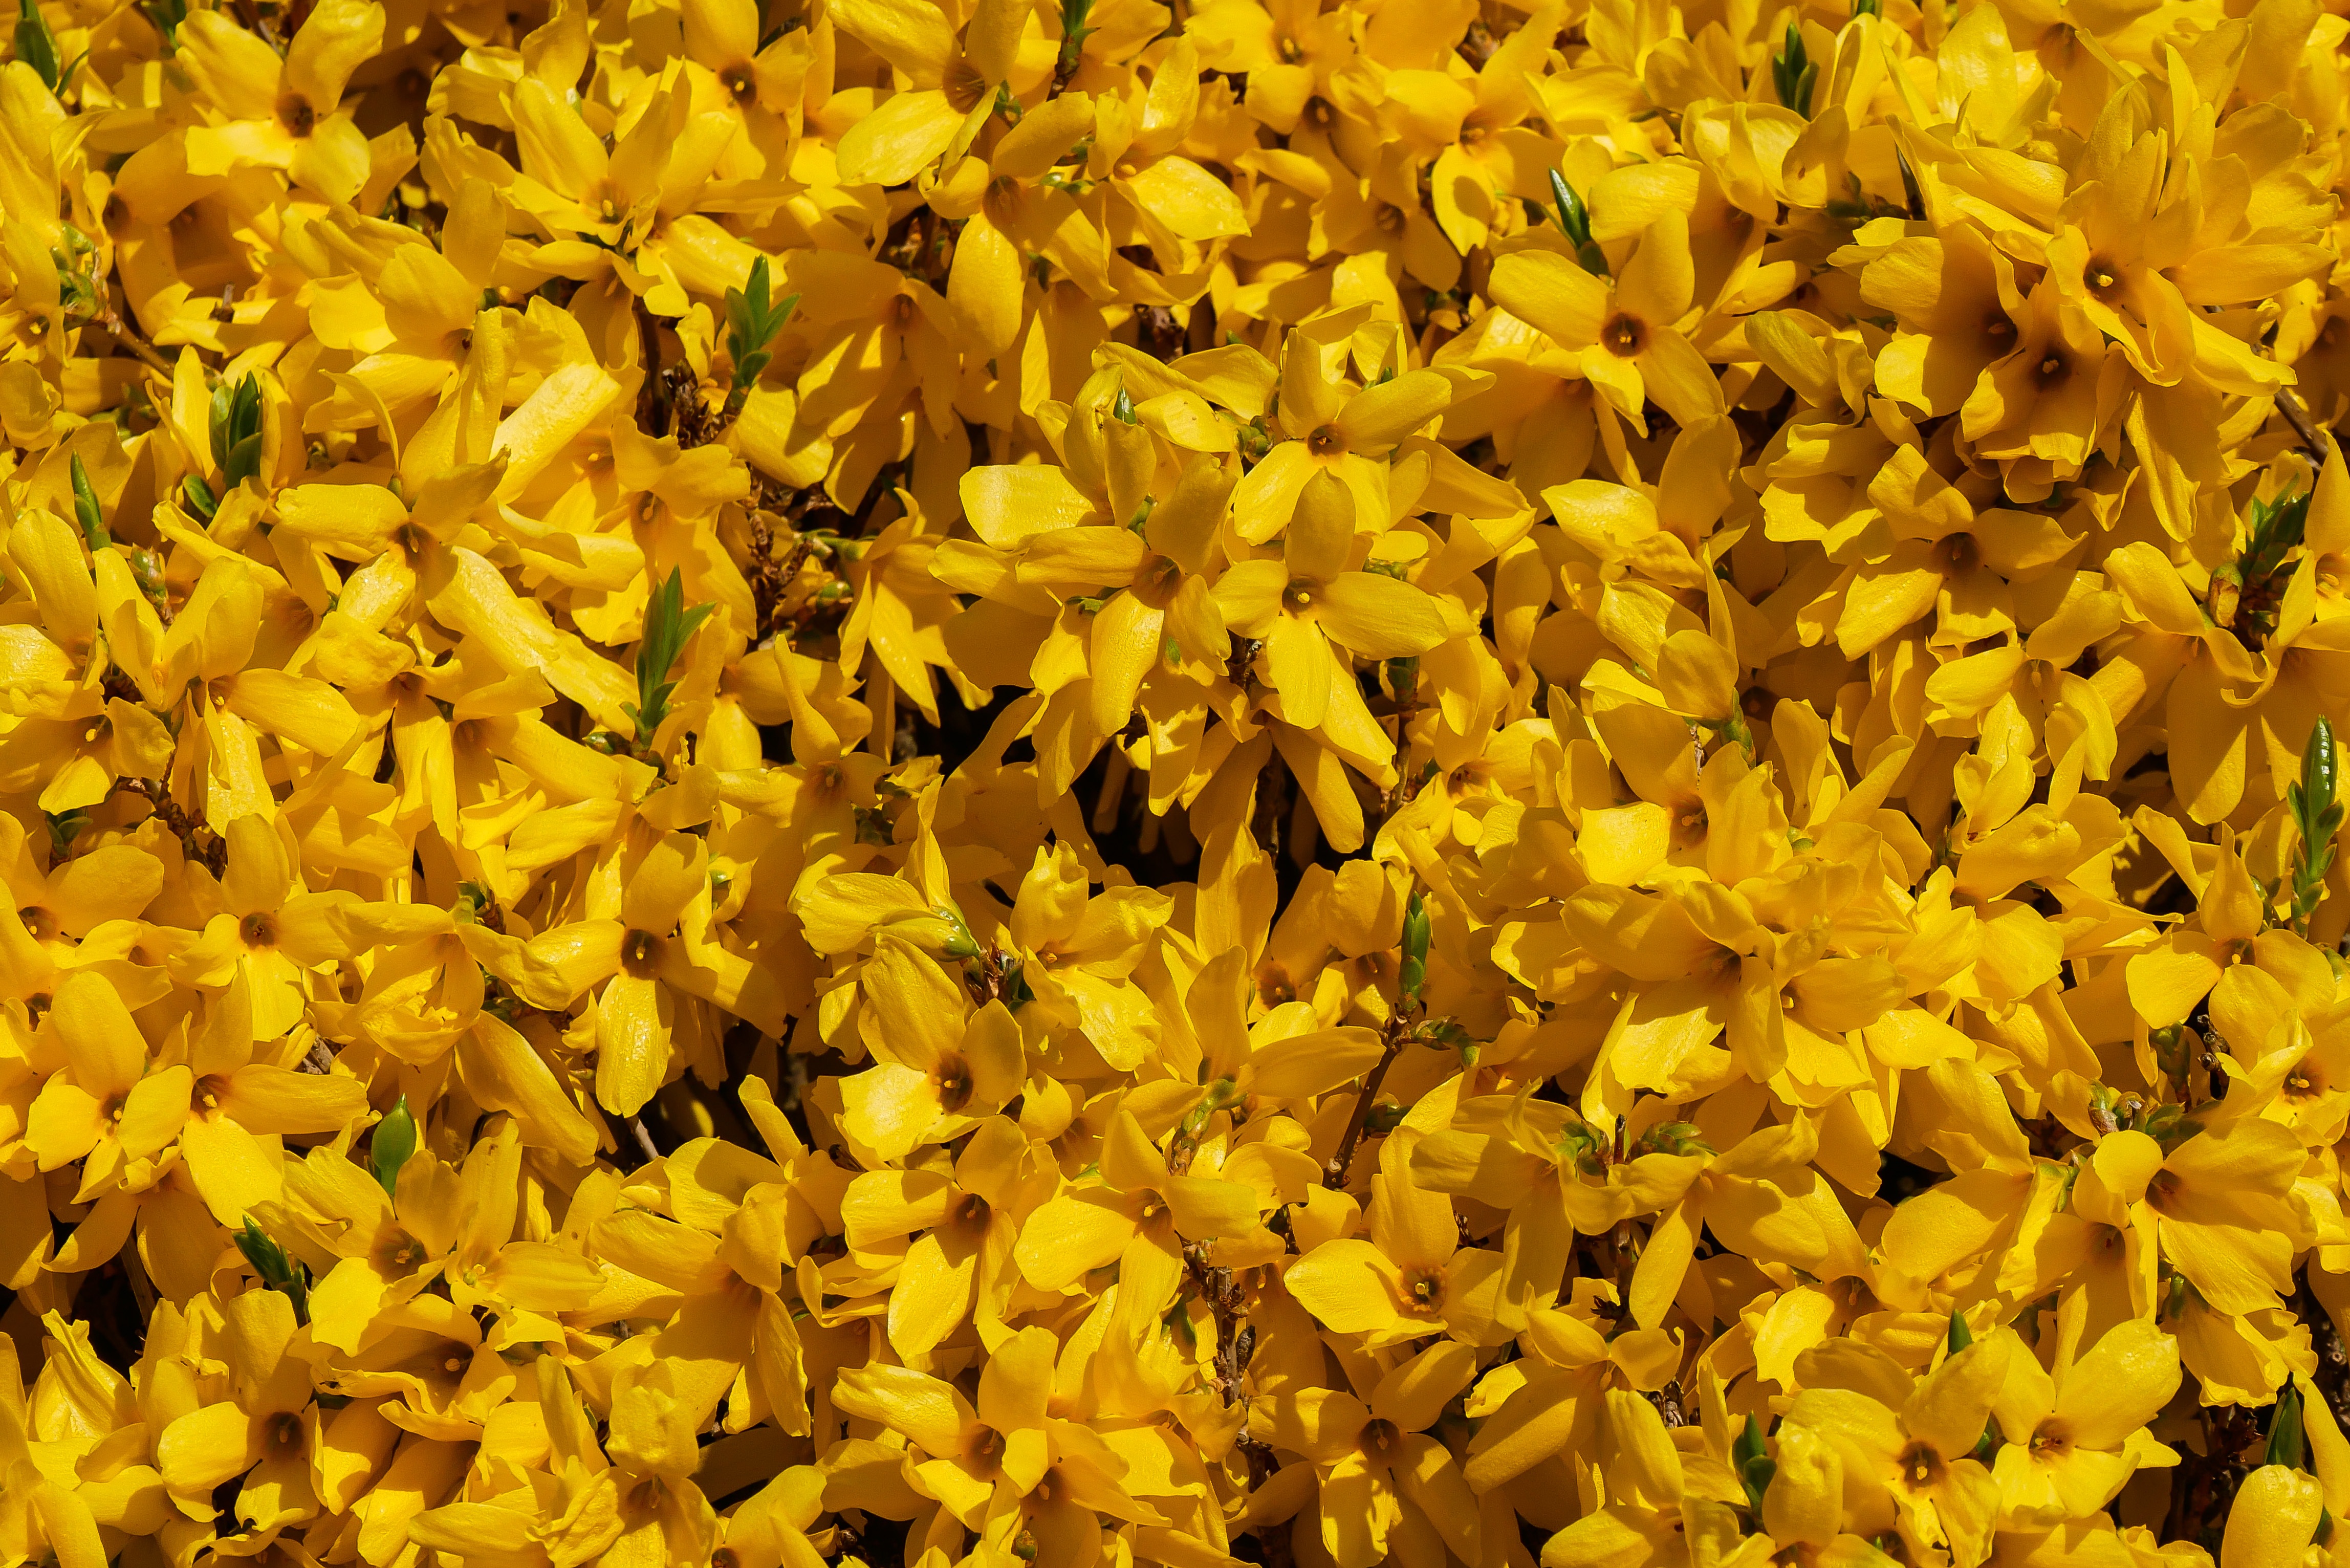
tree, nature, branch, plant, leaf, flower, petal, bush, spring, autumn, botany, yellow, garden, flora, wildflower, flowers, shrub, forsythia, macro photography, fr hlingsanfang, flowering plant, woody plant, land plant, spring color